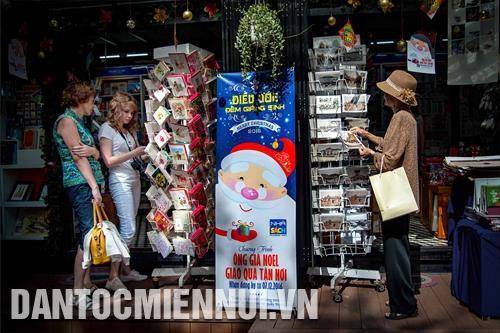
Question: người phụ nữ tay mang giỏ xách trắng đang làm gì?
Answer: đang lựa những tấm bưu thiếp